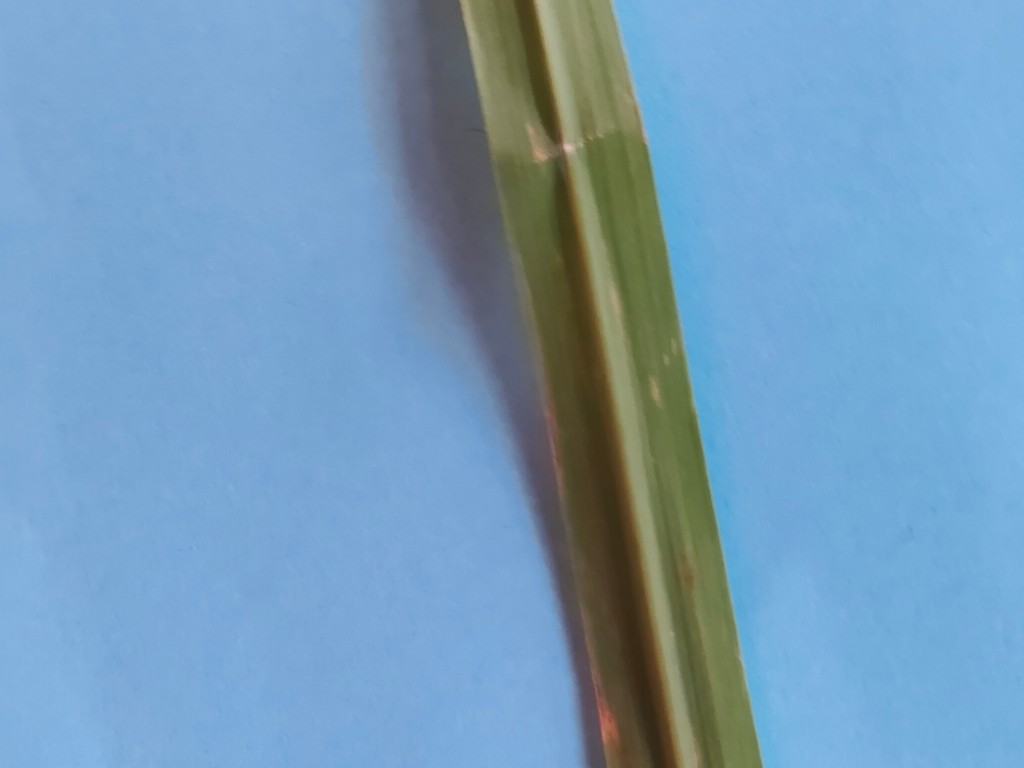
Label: Unhealthy